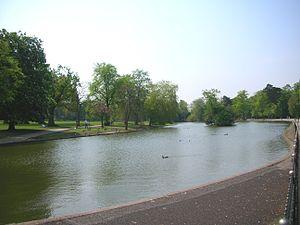
Cannon Hill Park est l'un des parcs de Birmingham, en Angleterre.